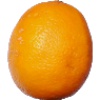
Label: Lemon Meyer 1